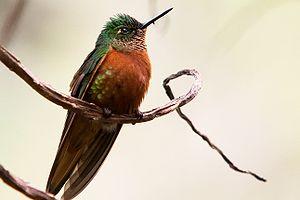
Le Colibri de Matthews est une espèce de colibris présents en Colombie, Équateur et Pérou.